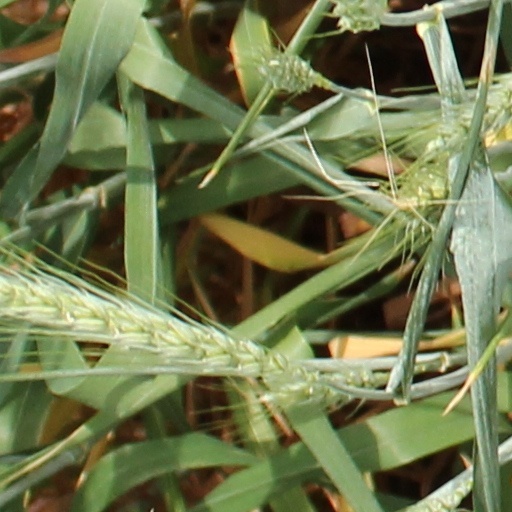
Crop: wheat